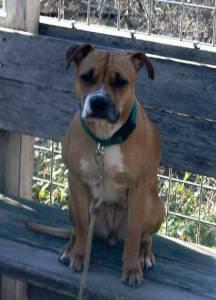
american pit bull terrier